Basilica of Our Lady of Zapopan

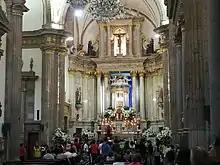
Basilica of zapopan in interior 2019

The Virgin of Zapopan is also known as Our Lady of Expectation. She is also referred to as "La Generala" or the "Zapopanita". In 1734, she was proclaimed Patroness against storms and lightning. The statue stays in Guadalajara from June 13 to October 12.